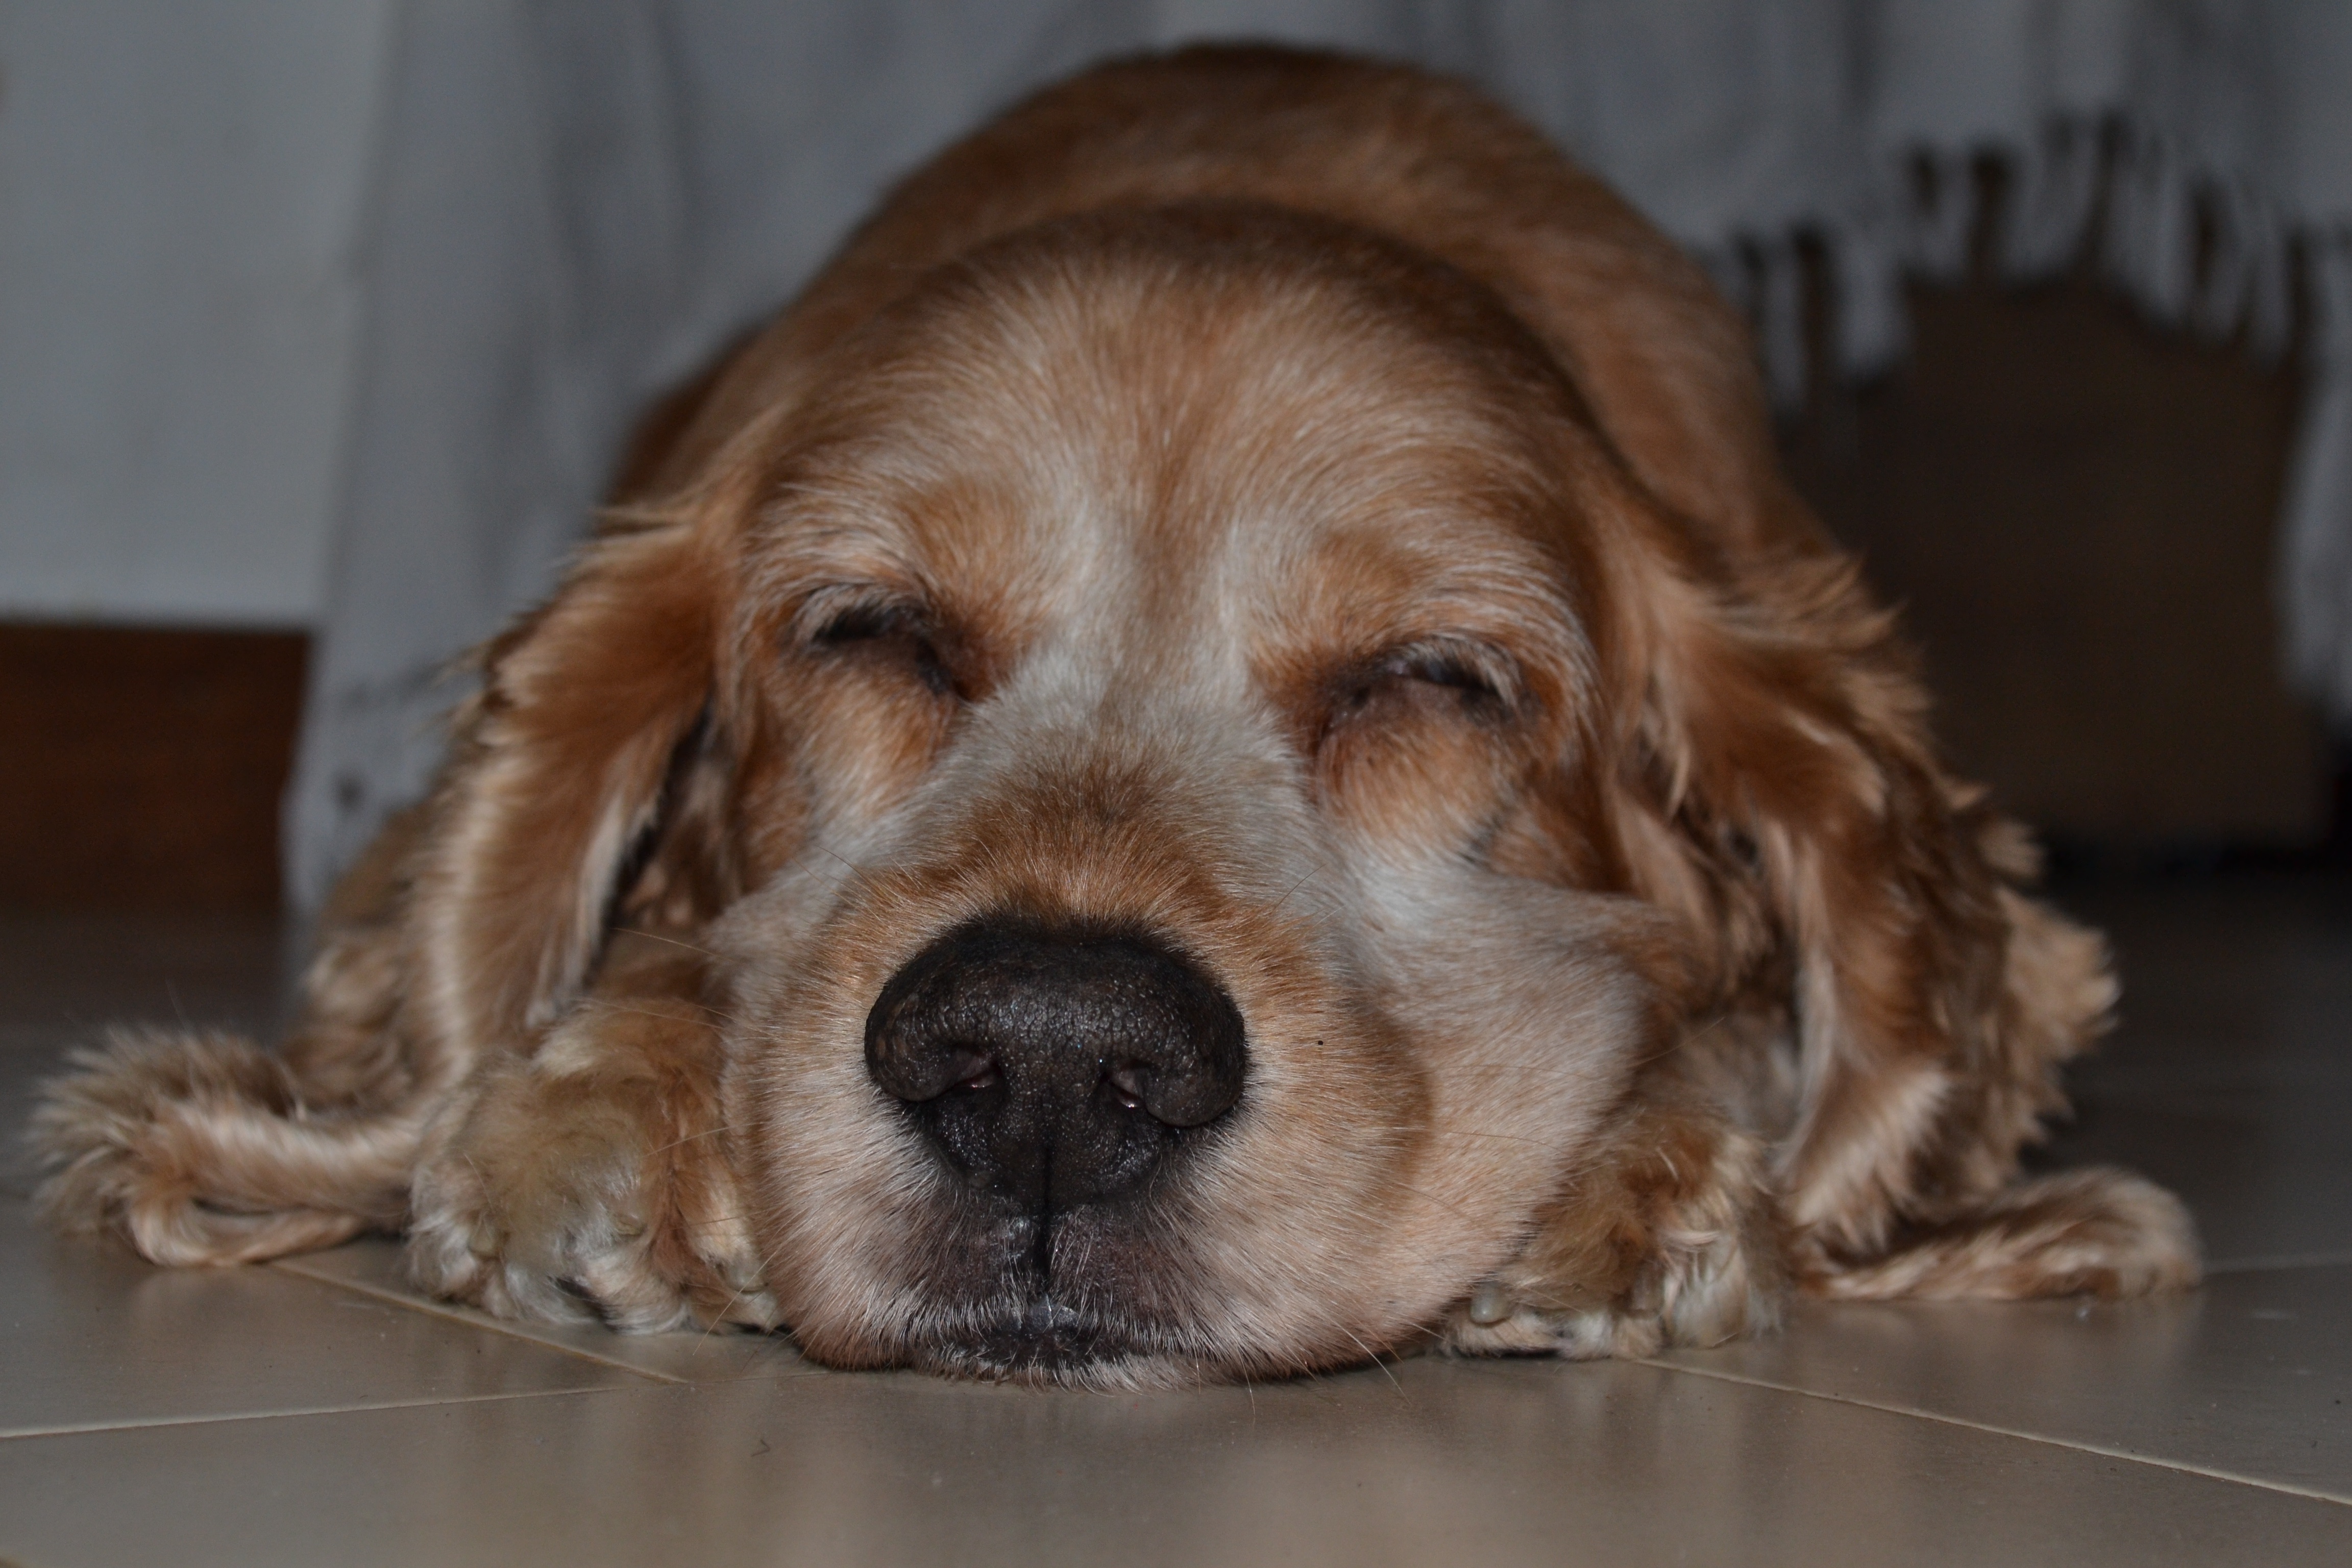
dog, mammal, spaniel, vertebrate, dog breed, cockapoo, setter, dog like mammal, carnivoran, english cocker spaniel, dog crossbreeds, american cocker spaniel